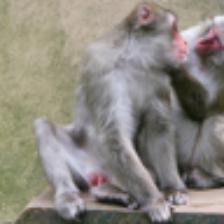
Label: NonHuman